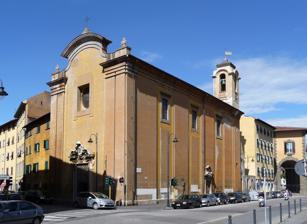
Building: San Giovanni Battista, Livorno
Country: Unknown
Year built: 1624
San Giovanni Battista is a Baroque - Mannerist style, Roman Catholic church located at the crossing of Via San Giovanni and Via Carraia in central Livorno , region of Tuscany , Italy. Church including facade with mannerist elements History A church or oratory is cited to be present at the site since the 13th-century, when it was staffed by Augustinian priests from the nearby ancient convent of San Jacopo di Aquaviva . The original oratory may be the same as one once dedicated to St Anthony Abbot . The church we see today is mainly due to a 1624 reconstruction using designs of Giovanni Francesco Cantagallina, brother of Remigio . The church facade awkwardly rises, tall and narrow, and is peppered with Mannerist, often contradictory, touches such as a rounded tympanum , a rectangular, scroll-like frame for an oval oculus. The marble portal is ornate, yet the facade is otherwise sober in its pilasters. The nave windows loom awkwardly on the flanks, and a second elegant portal is placed on the flank. The church was damaged again by earthquakes in 1742 and 1814, and underwent repairs in 1833. The Augustinian monks were expelled by Granduke Pietro Leopoldo in 1785, but they were allowed to return in 1856. Interior decoration Beside the main altar is a canvas of St Joseph and the Lactating Madonna with infant , transferred here from the suppressed church of the Purification of Mary; two other canvases on the lateral walls depict the Martyrdom of St Bartholemew , by Francesco Bianchi Buonavita and St Cajetan , attributed to Matteo Rosselli . Tommaso Tommasi painted the Life of St Augustine in the ceiling. The first altar to the right of the main door is dedicated to Saints Crespino and Crespiniano and a canvas attributed to school of Domenico Passignano . The second altar on the right has a venerated ancient wooden crucifix, called dell' agonia , used until 1820 during Holy Friday processions. The crucifix was brought here in the early 1800s from the Sant'Antonio hospital. Over the lateral door a canvas, depicts St Agnes with words: Mecum habeo angelum Domini , the painting is attributed to Felice Ficherelli . The main altar was completed with marbles and pietra dura by Ferdinando Tacca (son of Pietro ), a commission ordered by Lodovico da Verrazzano , governor of Livorno, whose heraldic symbol includes a red star. The choir has a wooden statue of St Sebastian Martyr by the 15th-century Florentine School. Next to the pulpit, is the altar dedicated to the Madonna della Cintura and San Niccola da Tolentino . These canvases and the Deposition from the Cross , recall works of Cigoli . The area suffered damage during the second world war bombardments. References Wikimedia Commons has media related to San Giovanni Battista (Livorno) .